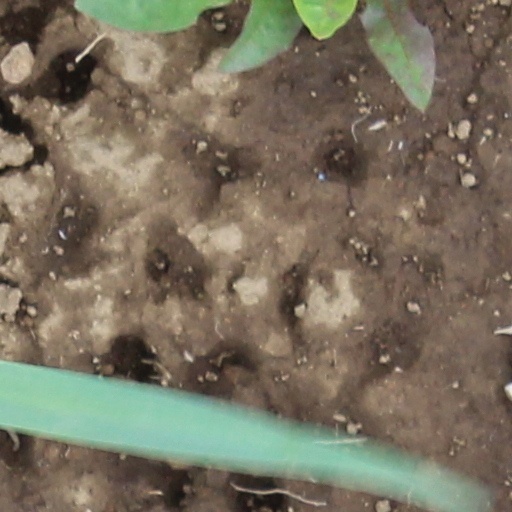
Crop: wheat